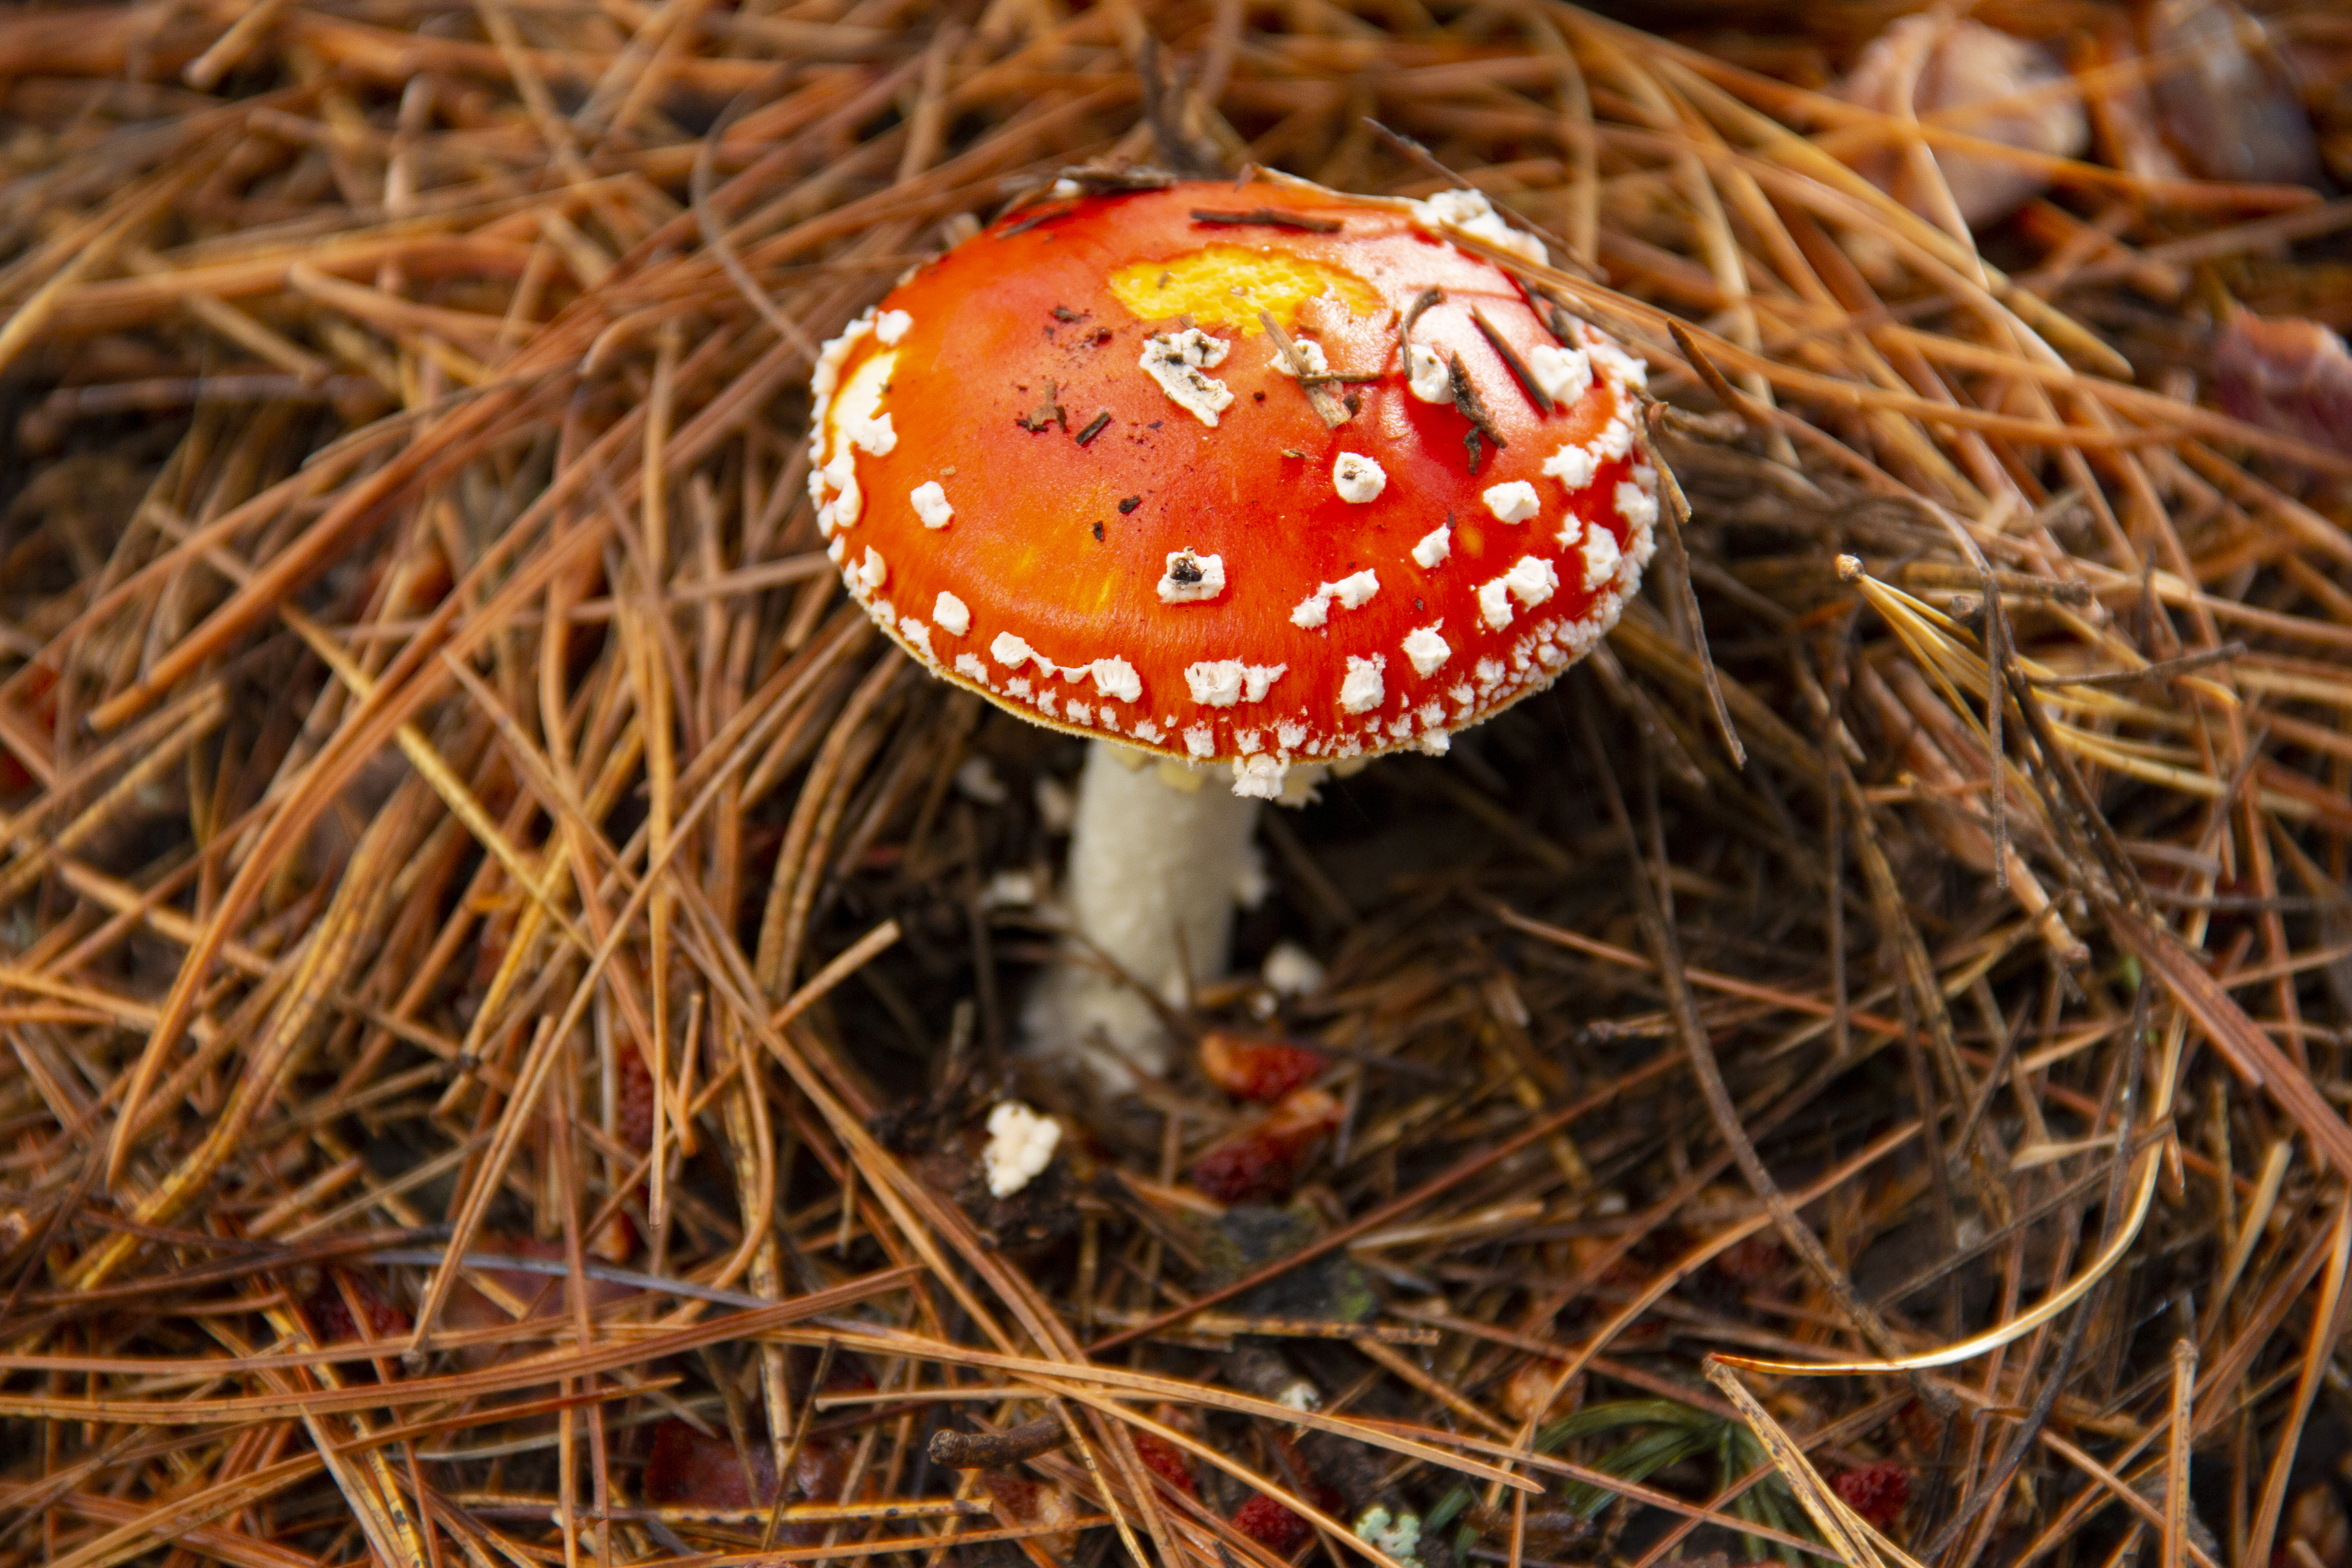
autumn, fly agaric, hat, leg, mushroom, mushroom pickers, mushroom picking, poisonous, fungus, agaric, penny bun, agaricomycetes, agaricaceae, agaricus, edible mushroom, natural landscape, bolete, medicinal mushroom, champignon mushroom, organism, terrestrial plant, wildlife, fawn, plant stem